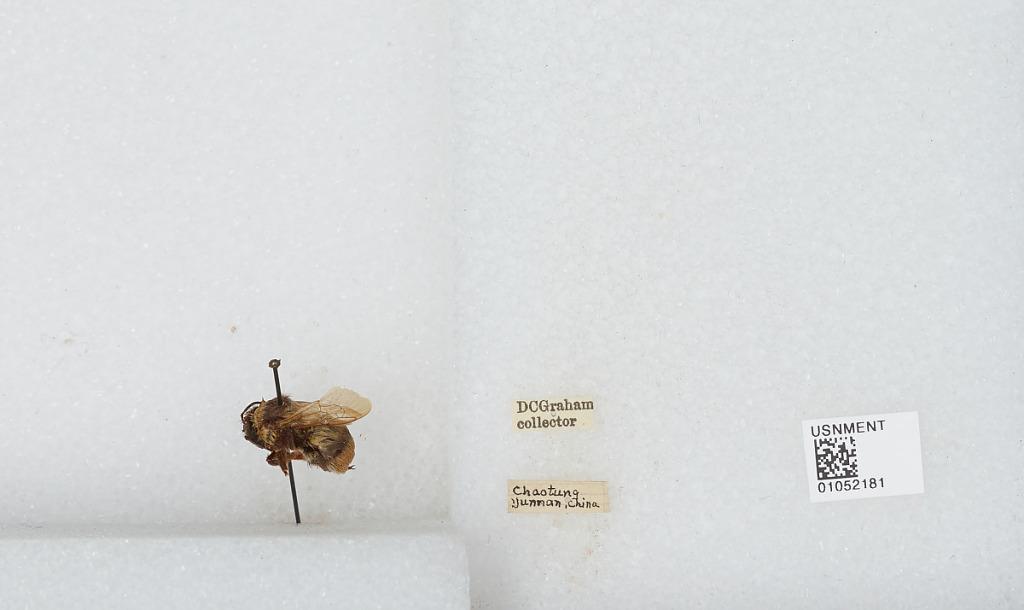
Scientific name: Bombus sp.
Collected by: D. Graham
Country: China
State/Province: Yunnan
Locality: Zhaotong